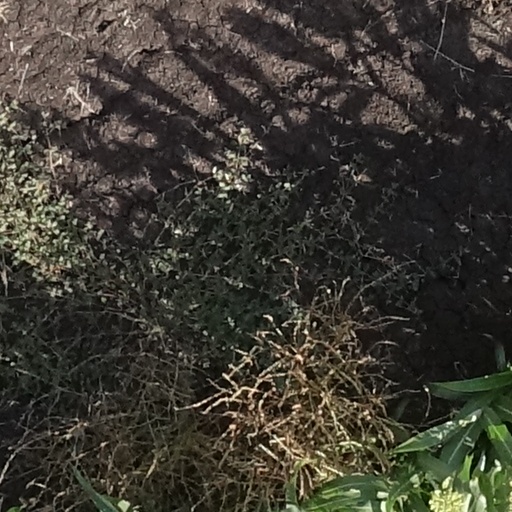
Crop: sorghum